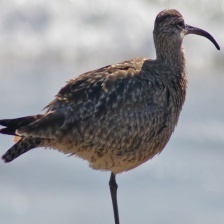
Species: WHIMBREL
Scientific name: NUMENIUS PHAEOPUS